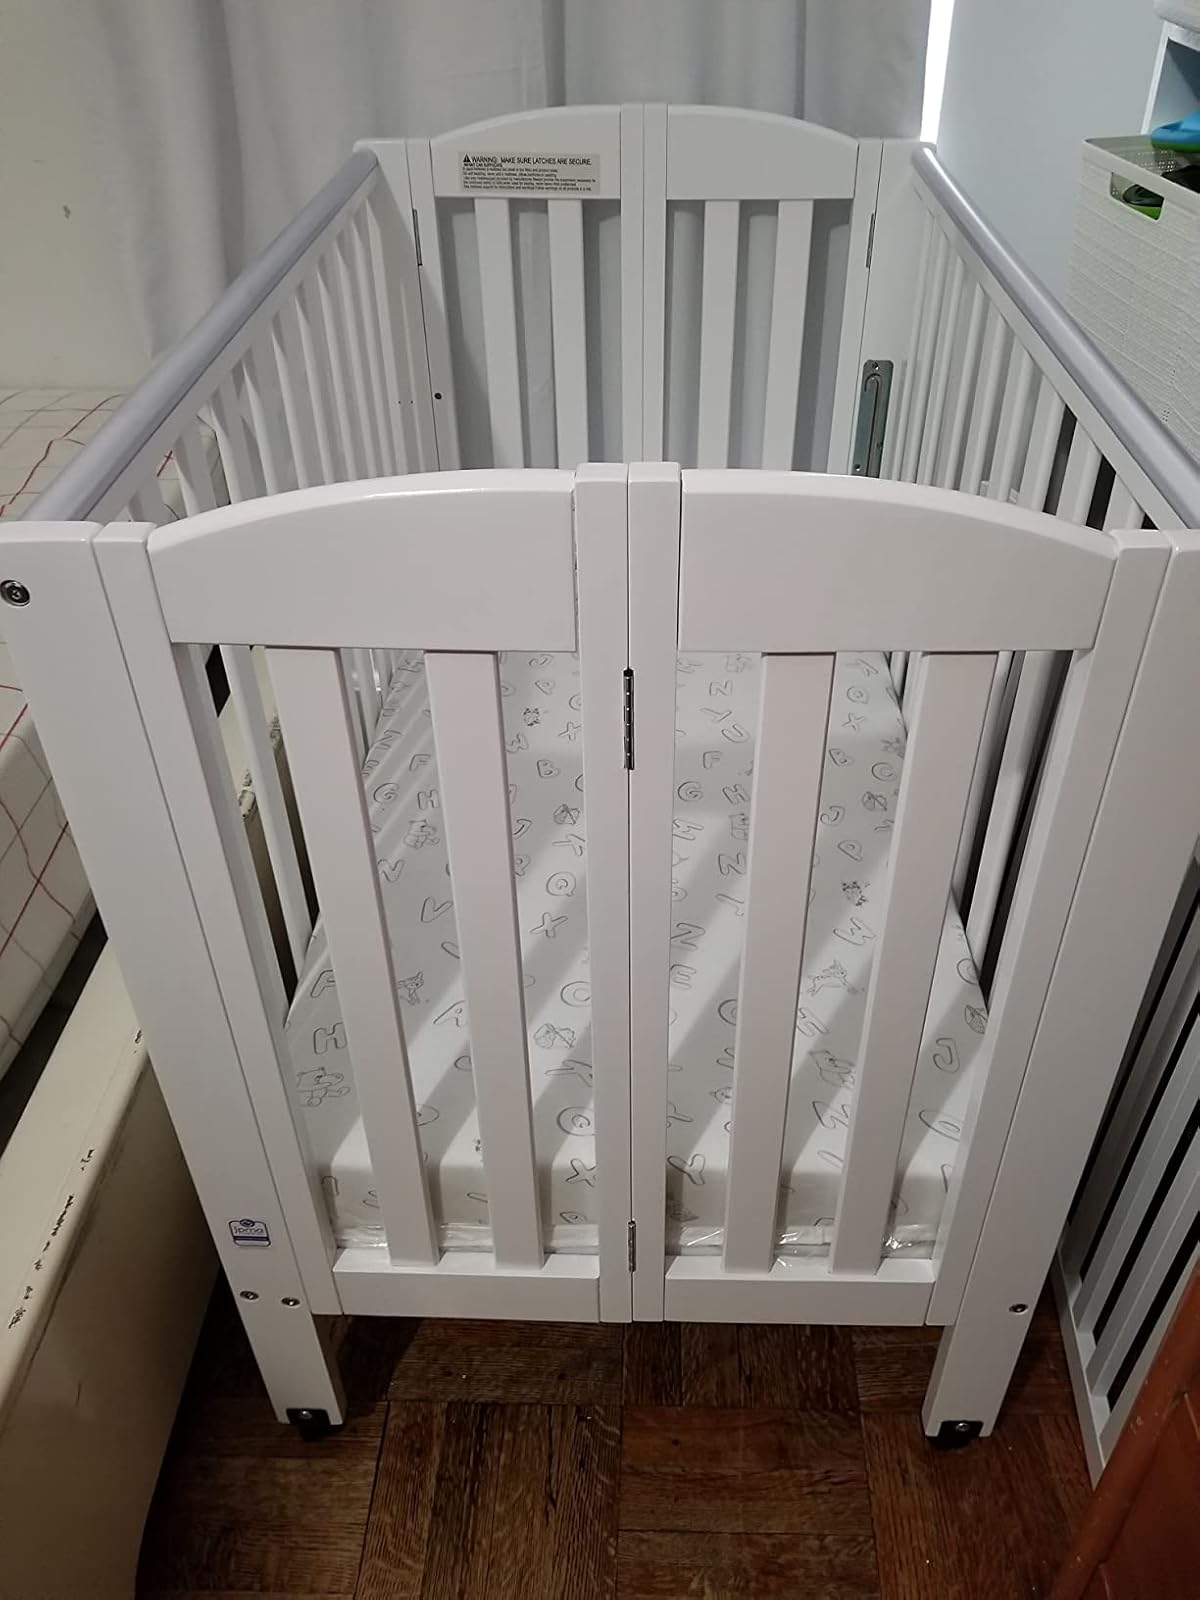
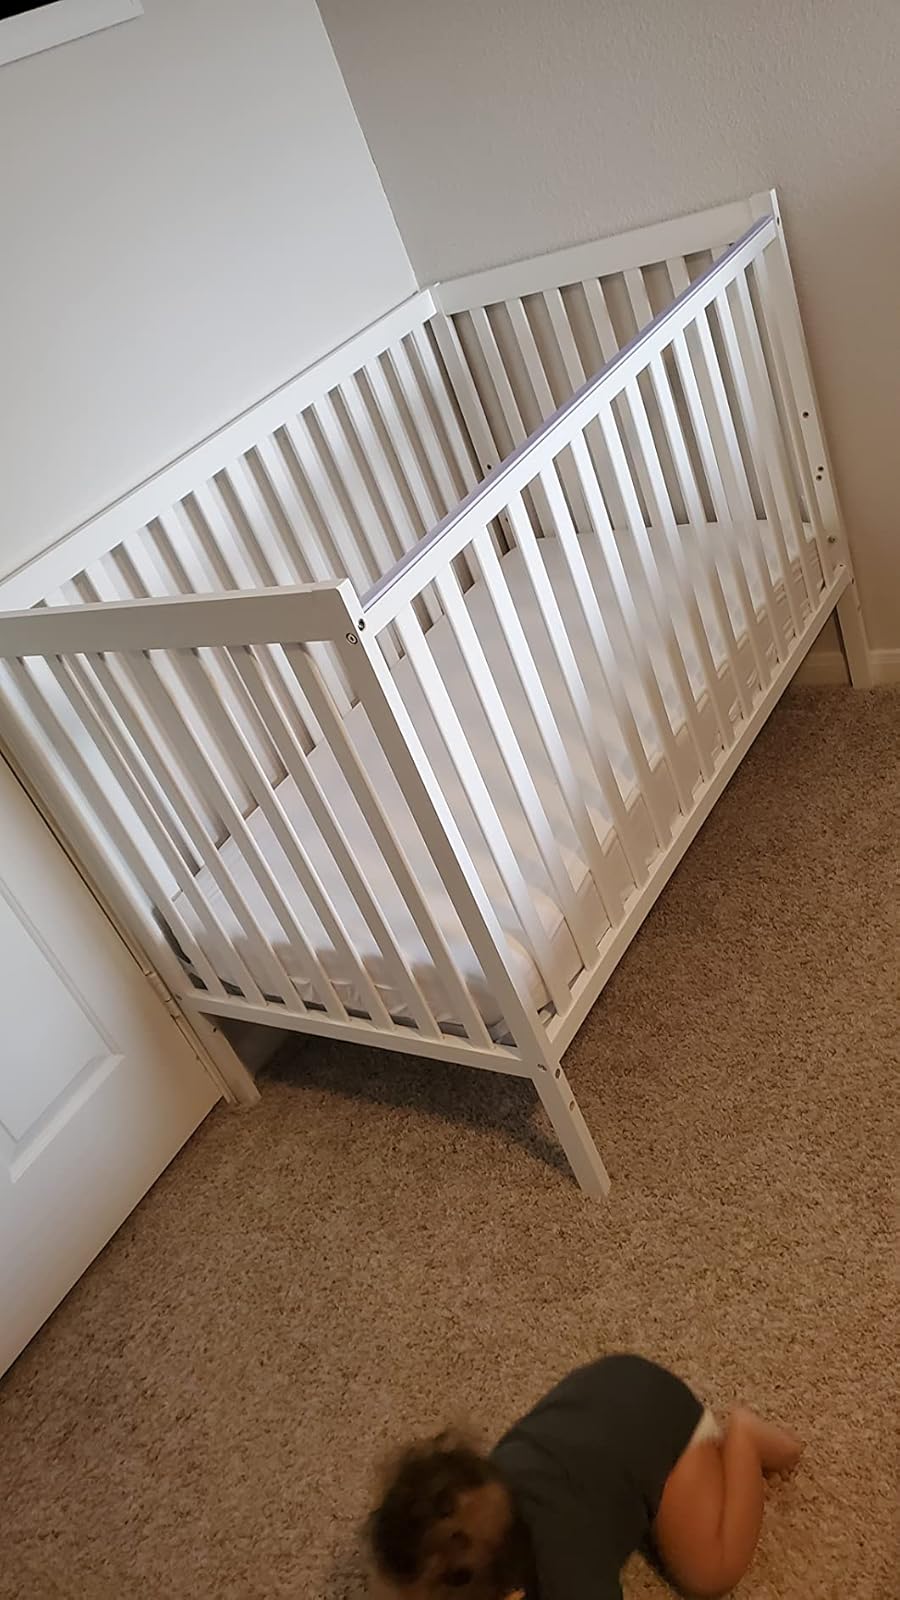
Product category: products_crib
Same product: no